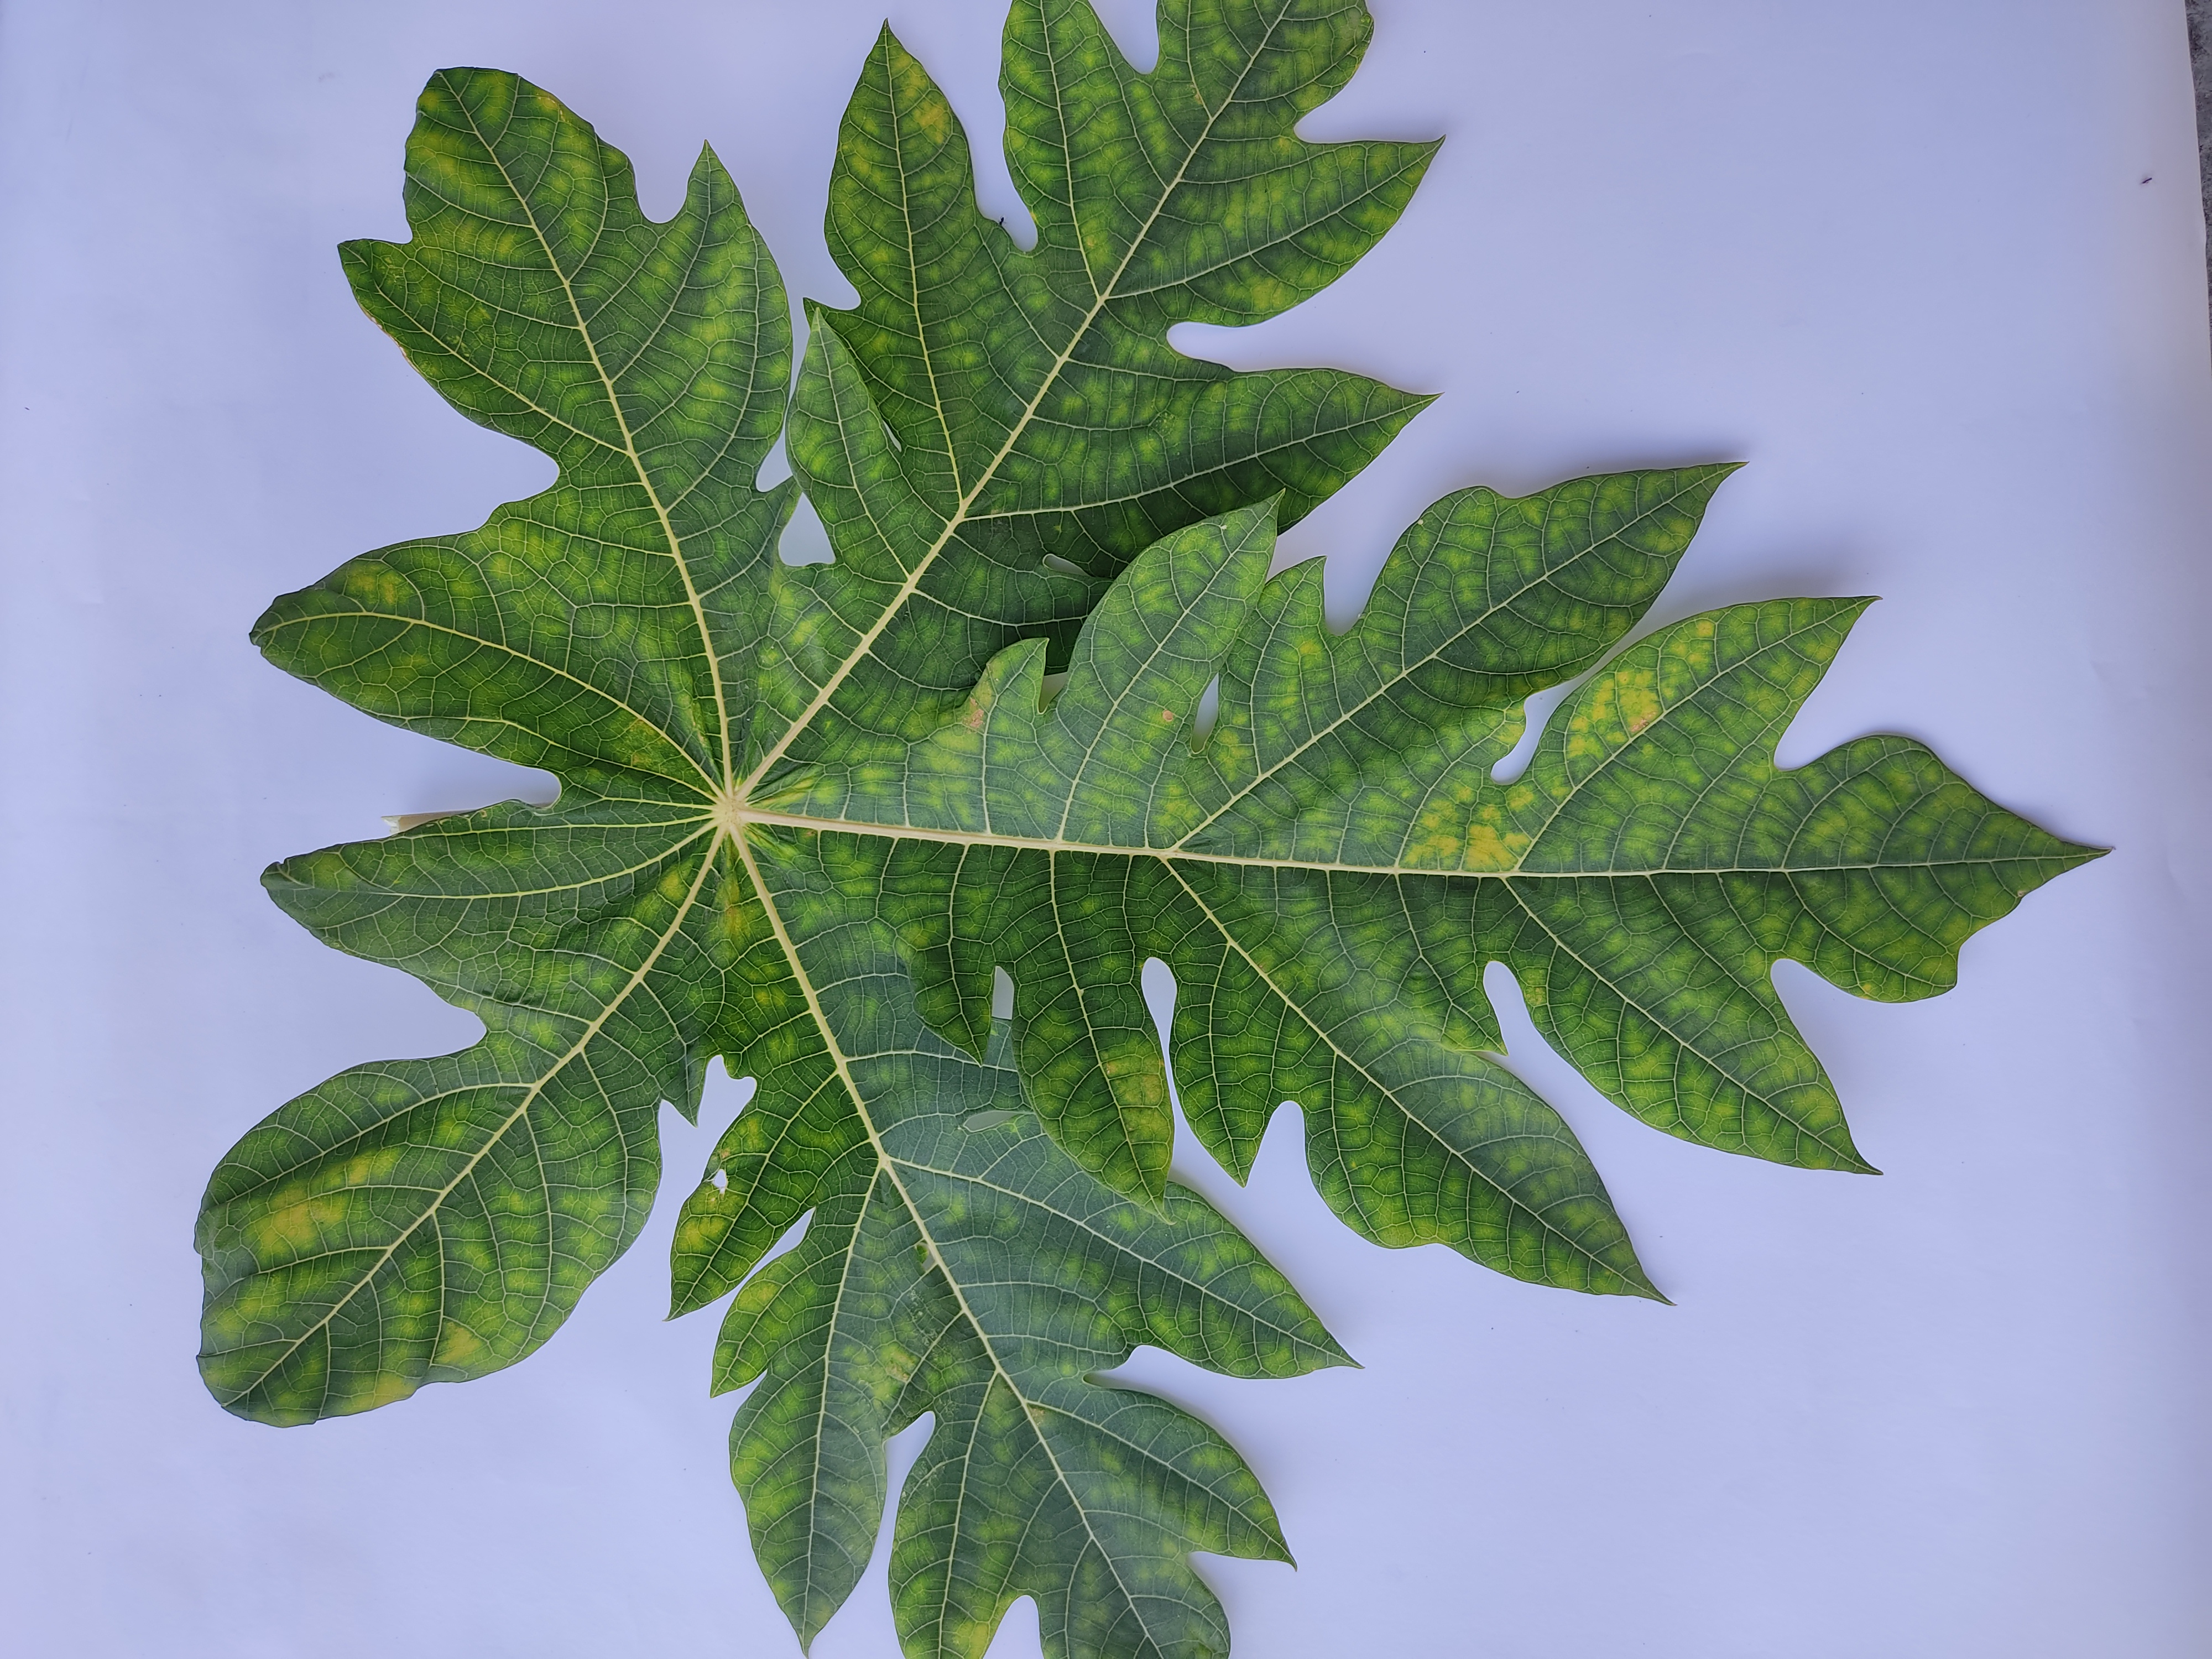
Label: Ring Spot